Kardashev scale

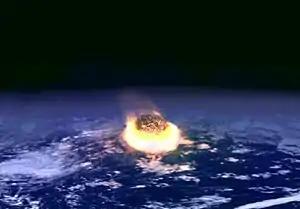
For Zoltan Galántai, a scale classifying civilizations should be based on their ability to survive catastrophes, particularly those of cosmic origin, such as an asteroid impact.

Zoltan Galántai recognizes the important role that Kardashev's classification has played in the SETI program, but he believes that another scale is possible, without using energy consumption, by resorting to miniaturization. The hypothesis of Donald Tarter, researcher at SETI, is that a civilization based on nanotechnology would not need an ever-increasing amount of energy. A Type I civilization that masters local space travel could colonize its planetary system and even the Oort cloud without needing an amount of energy that would make it Type II. This scale loses its meaning beyond Type II, since it is impossible to predict the evolution of civilizations over long distances in a galactic colonization process. Finally, the Kardashev scale is the product of an era of insufficient scientific knowledge, which considered the possibility of stellar object CTA-102 as an artificial Type III source, whereas today we know that it is a galactic nucleus.